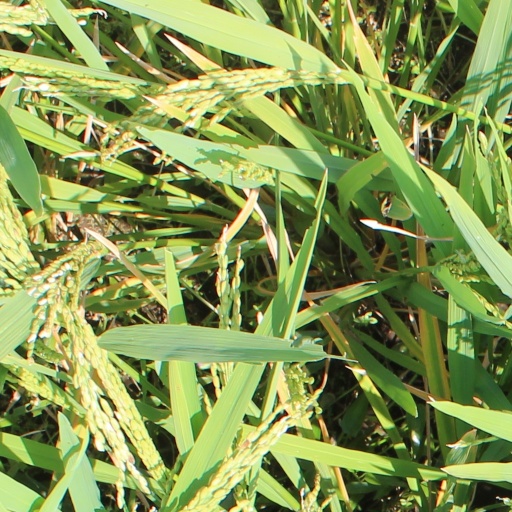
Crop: rice